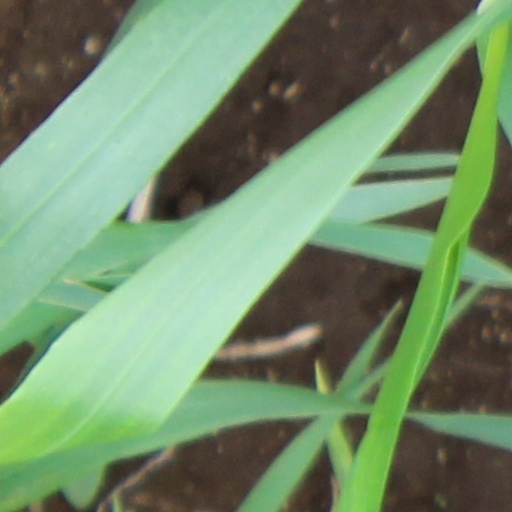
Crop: wheat